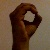
The image shows a hand gesture representing the letter 'O' in Indian Sign Language.